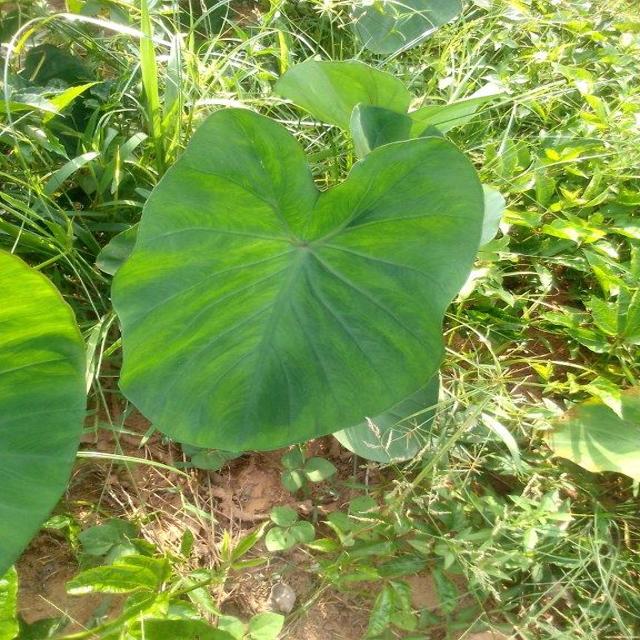
Label: Healthy